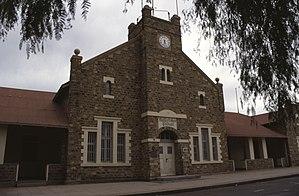
Cet article recense les monuments protégés au titre de monument national de Namibie. La Namibie compte 125 sites et monuments protégés ; 3 monuments ont été déprotégés.